Always Greener

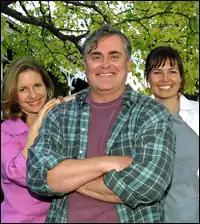
Anne Tenney (Liz Taylor), John Howard (John Taylor), Caitlin McDougall (Sandra Todd)

Clayton Watson won the Australian Film Institute's award for "Best Actor in a Supporting or Guest Role in a Television Drama" for his work on "Always Greener" in 2002. The show was also nominated for an International Emmy Award in 2002 and "Always Greener" and its cast have been nominated for several Logies during its run.